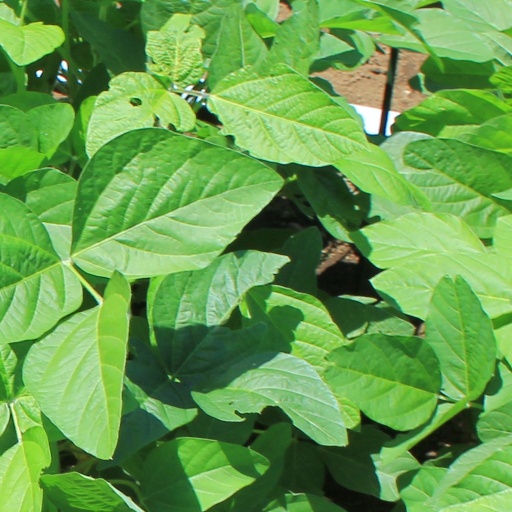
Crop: soybean